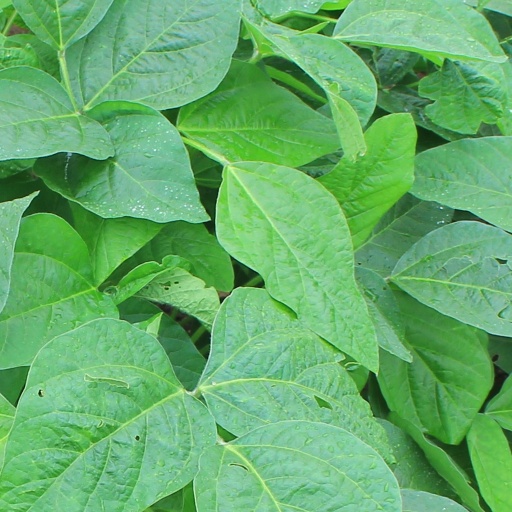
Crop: soybean